William Greatbatch

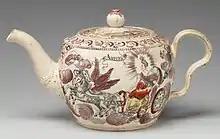
"Aurora" teapot, 1760s, hand-painted overglaze enamels over transfer-printed black.

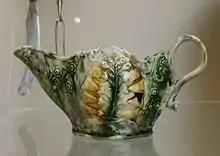
Josiah Wedgwood: Sauceboat c. 1760. Cream-coloured earthenware, moulded & glazed. The model by William Greatbatch was supplied to Wedgwood. British Museum MLA Pottery Cat. H4

The exact date and place of William Greatbatch's birth have not been established. It is thought that he was born around 1735 and the surname Greatbatch suggests a local Staffordshire origin for the family.